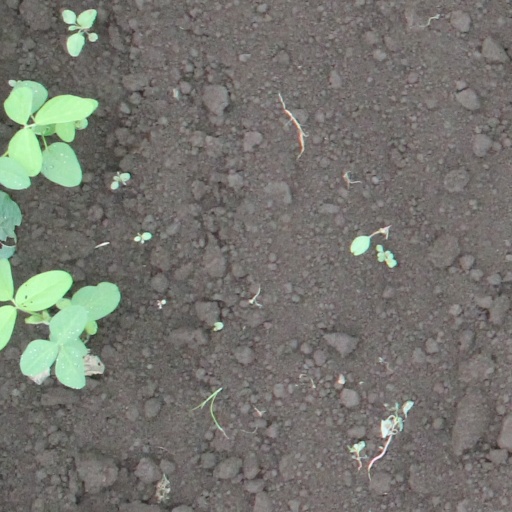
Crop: soybean